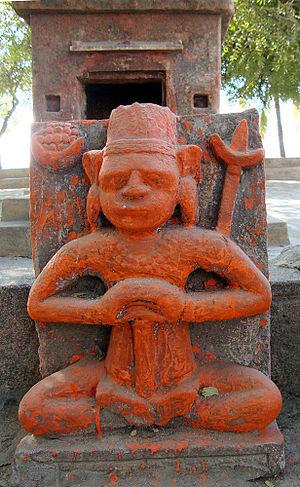
Gorakhnath est un yogi du courant Nāth, considéré comme l'un des Adi-gurus du Nath sampradaya, qui vécut en Inde entre le XIᵉ et le XIIᵉ siècle ; il est lié au shivaïsme en tant que l'un des deux plus importants disciples de Matsyendranath, l'autre étant Caurangi.